Caitlin Linney

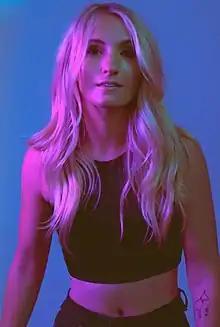
Linney in 2018

Caitlin Donerly Linney (born in Durham, NC), known professionally as Linney, is an American singer and songwriter. Her career began in 2011 with a kickstarter campaign. Since then, she has written and performed multiple songs and won several awards. Her first award was for “best song” at the 28th Annual EVVY Awards. In 2016, she won the John Lennon Songwriting Contest for "Coming Back for More", which led to a performance on the Main Stage at the NAMM Show at the Anaheim Convention Center on January 23, 2016. She has released a studio album and two EPs.